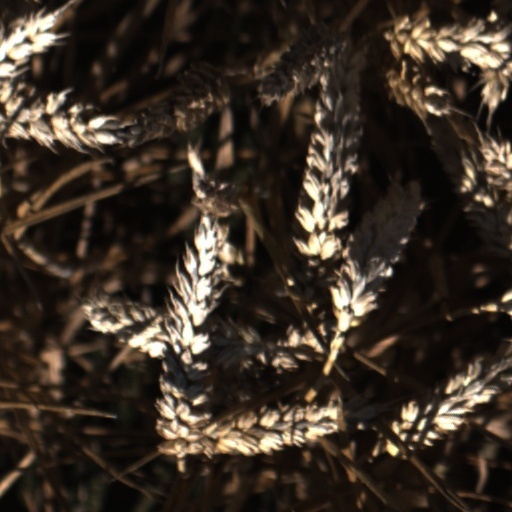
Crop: wheat